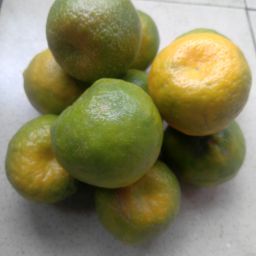
Fruit: Orange
Quality: Good